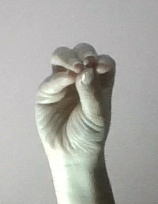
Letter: ha